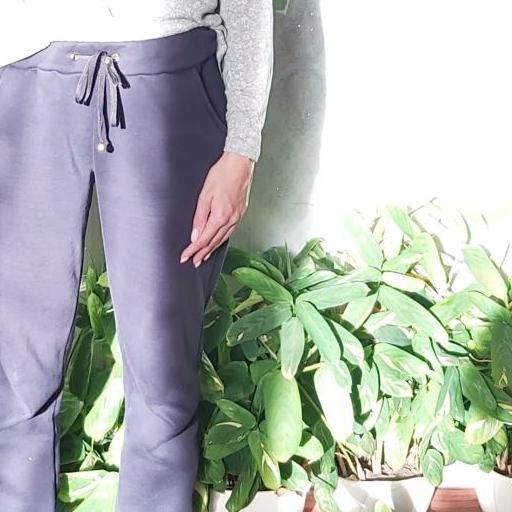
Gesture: no_gesture